Heihe

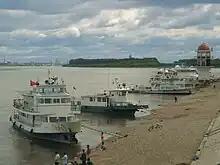

The world's first international cable car to Blagoveshchensk has also been proposed to open in 2022.